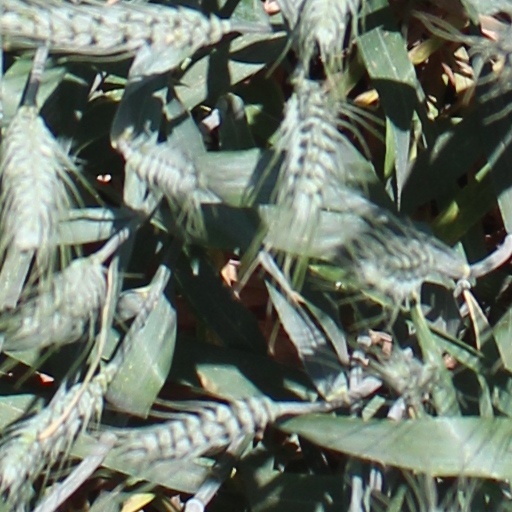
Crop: wheat